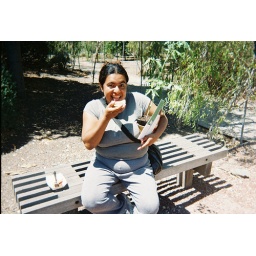
She's so happy, taking home a tomato plant and sampling the fresh fruit. Thank you EcoVillage!Photo by Anyka Barber.